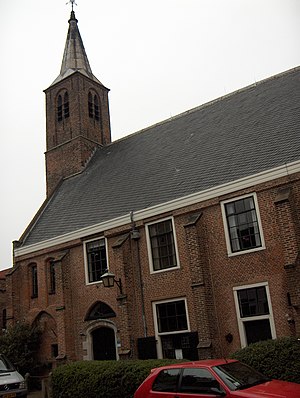
Vallonsk kirke / Kirkebygninger
Den vallonske kirke i Haarlem.
Den vallonske kirke eller Den fransk-reformerte kirke i Nederlandene, Tyskland og England blev dannet i det 16. århundrede af flygtninge fra Frankrig.